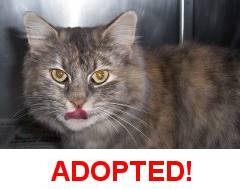
Label: cat